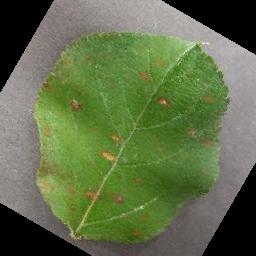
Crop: apple
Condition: cedar_rust